Ignatije Midić

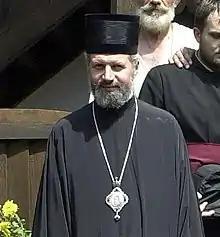
Bishop Ignatije in 2005

Ignatije (Serbian Cyrillic: Игнатије, secular name Dobrivoje Midić; born 17 October 1954) is a Serbian Orthodox bishop.